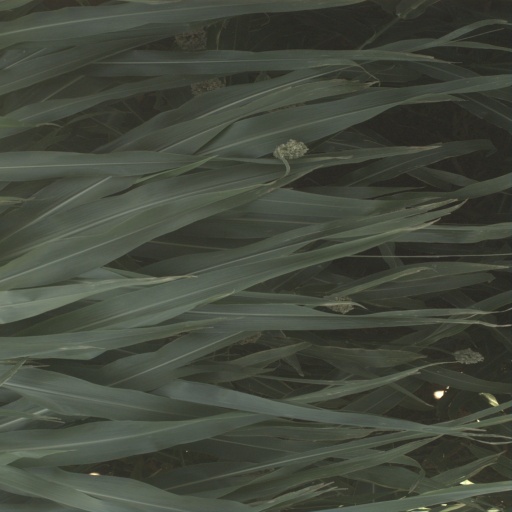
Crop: sorghum